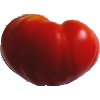
Label: Tomato 3